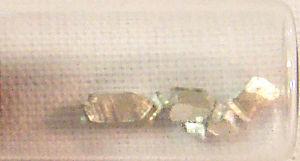
L'étain est l'élément chimique de numéro atomique 50, de symbole Sn. C'est un métal pauvre du groupe 14 du tableau périodique. Il existe dix isotopes stables de l'étain, principalement ceux de masses 120, 118 et 116.